Three Midnight Stories

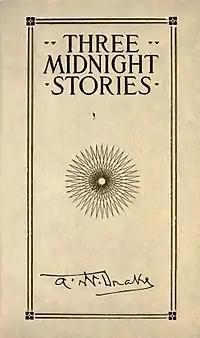
"Engraved frontispiece from Three Midnight Stories", Alexander Wilson Drake, 1916.

Three Midnight Stories is an English-language collection of three of Alexander Wilson Drake's short stories along with several poems brought together and interspersed with many of his engravings, as well as photographic prints of his residence and art collection.